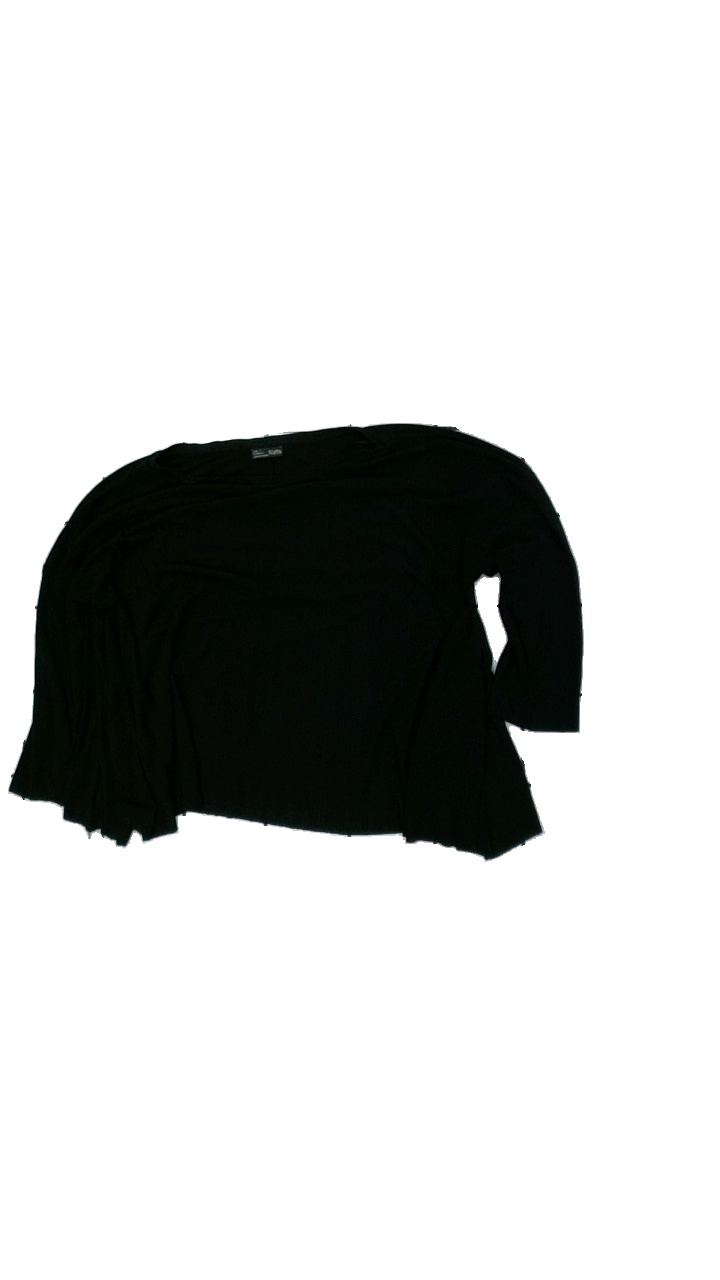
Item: Top (Ladies)
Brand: Zara
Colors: Black
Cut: Loose
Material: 100% poly
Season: All
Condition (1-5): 4
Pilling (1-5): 5
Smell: Minor
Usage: Reuse
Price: <50